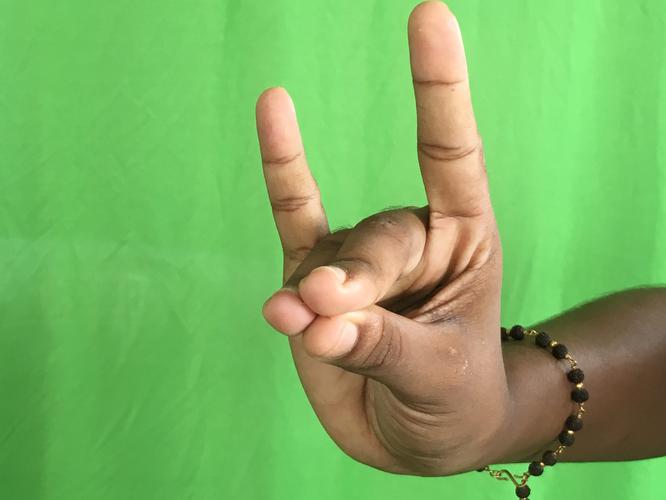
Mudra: Simhamukham
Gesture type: single_hand